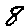
Label: 8